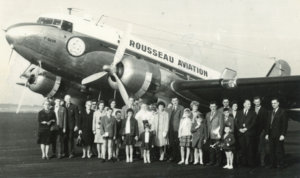
Le DC3 de Rousseau aviation avant le départ pour les îles anglo-normande, avec le personnel/ passagers
Rousseau Aviation était une compagnie aérienne bretonne, basée à Dinard, fondée en 1963 et présidée par Claude Rousseau, ancien mécanicien d’aviation.